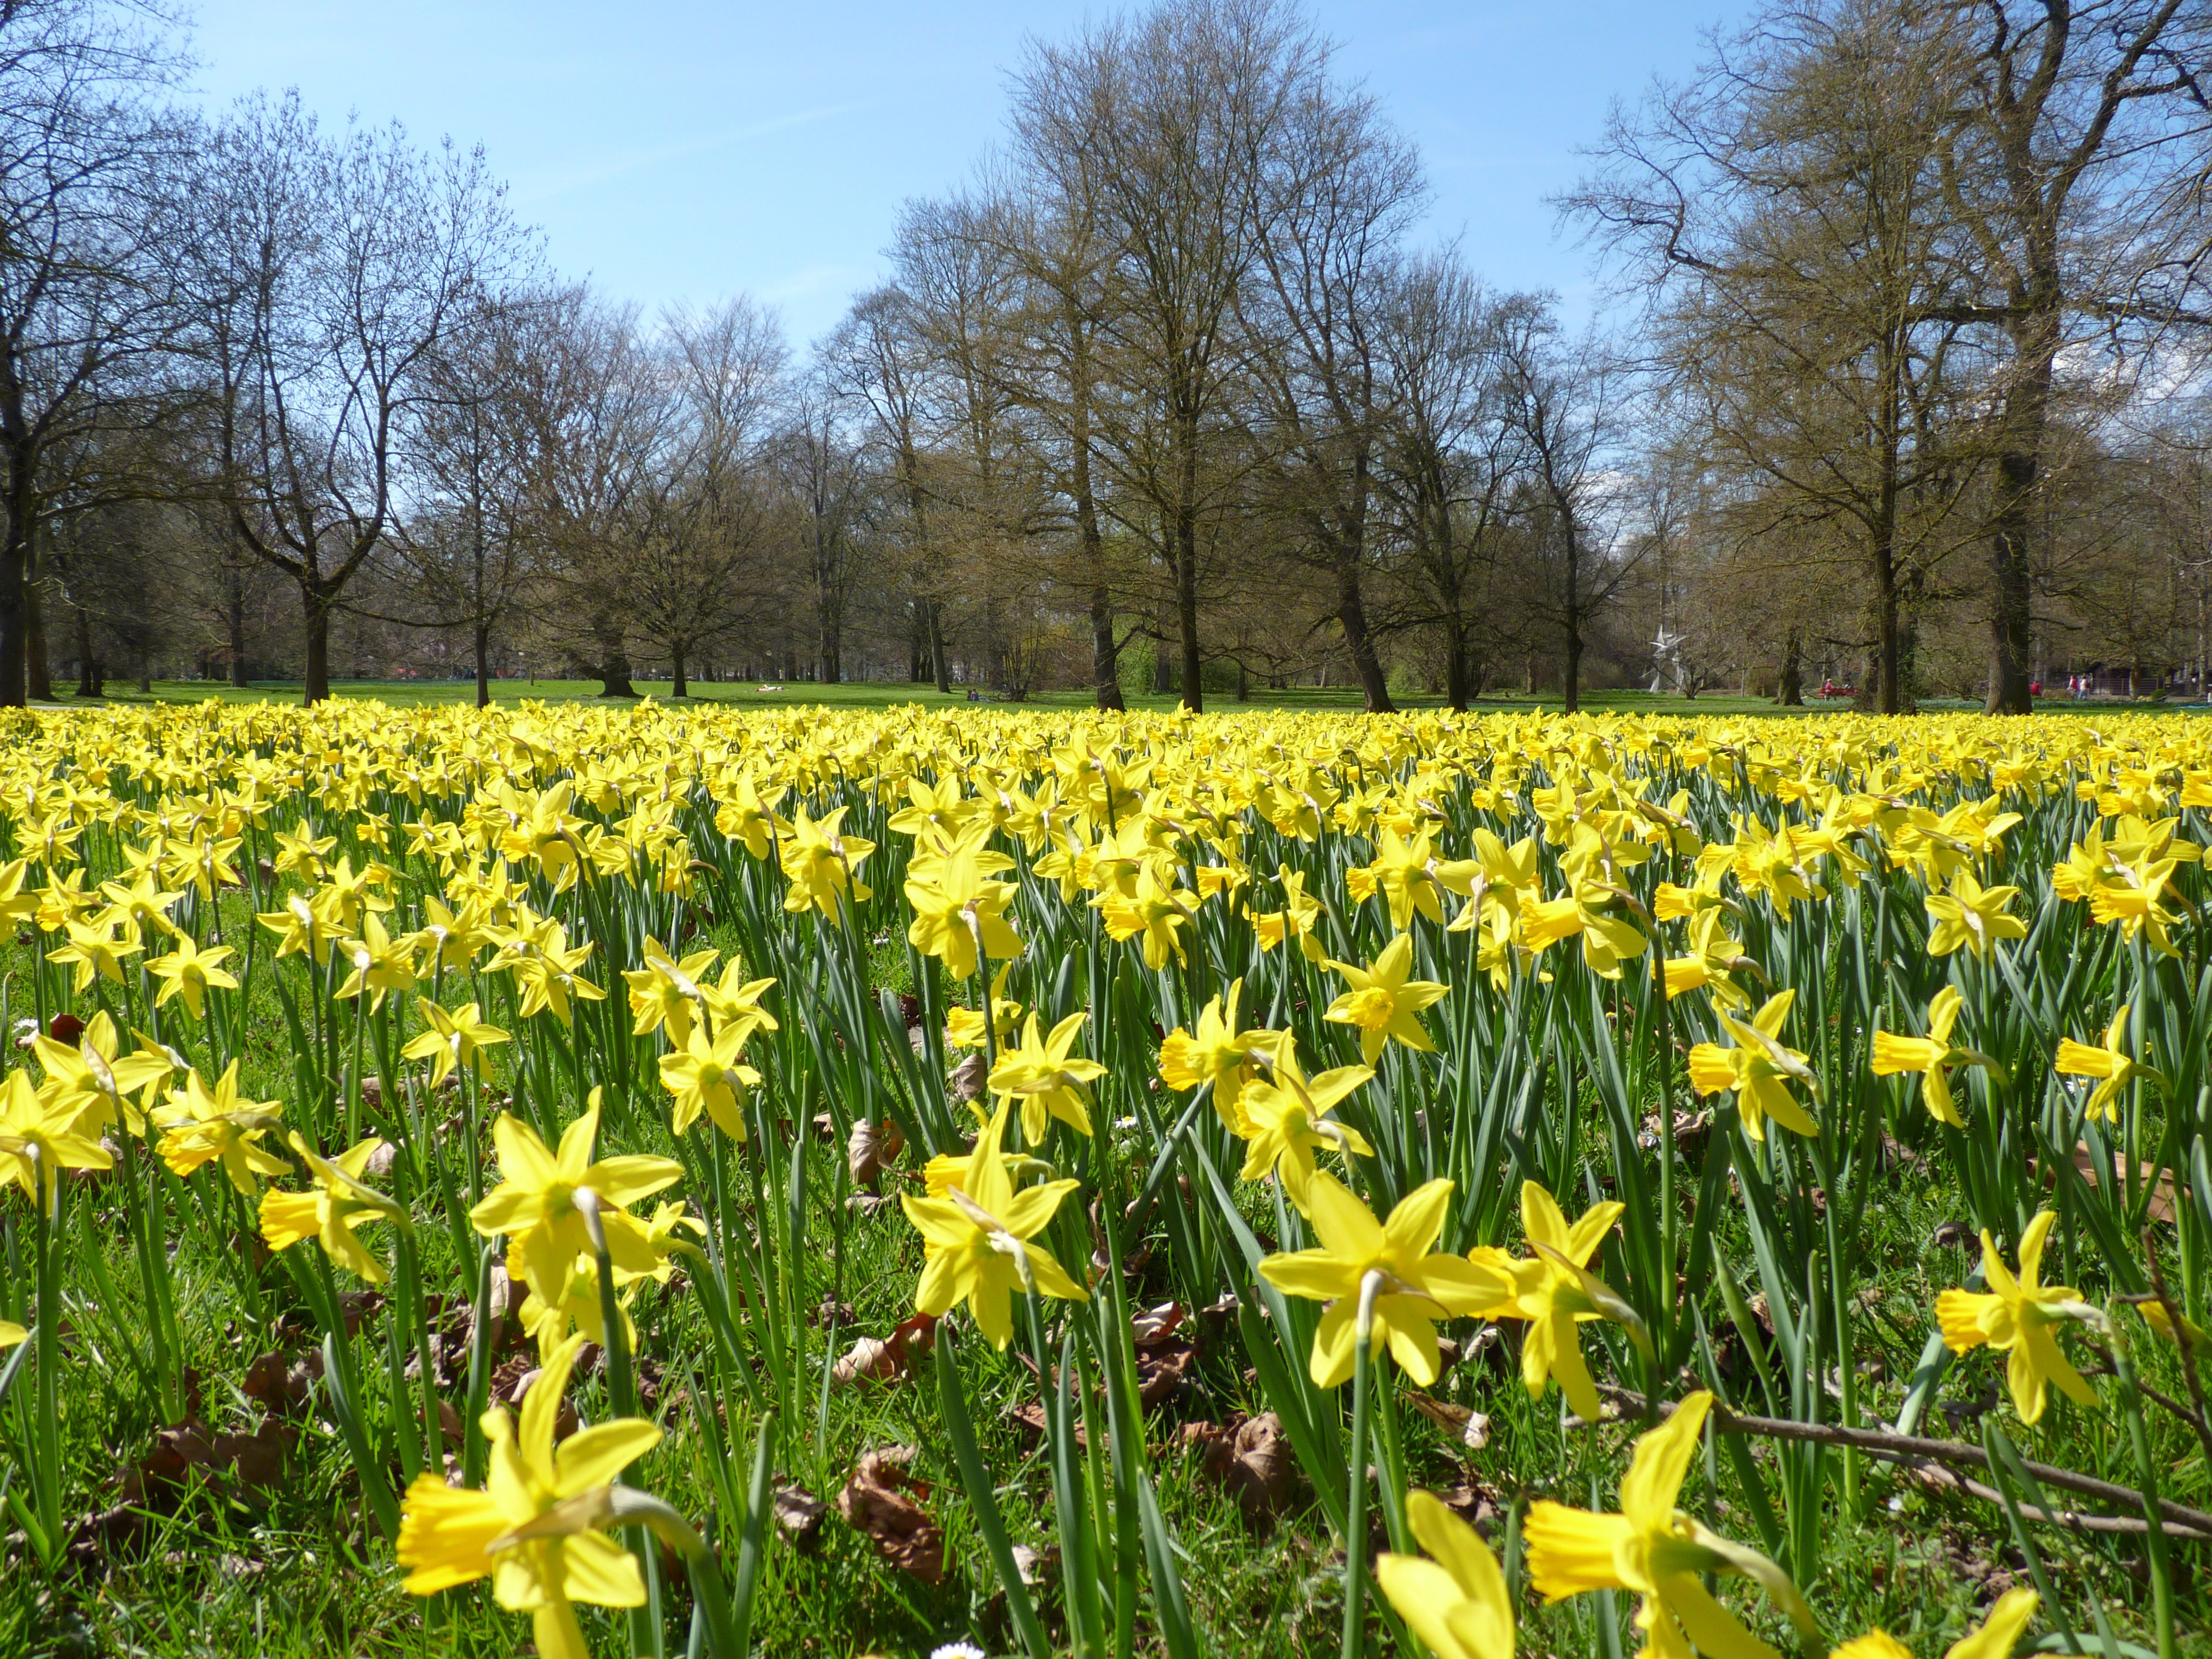
blossom, plant, field, meadow, prairie, flower, bloom, spring, pasture, yellow, plain, wildflower, grassland, daffodils, narcissus, ulm, flowering plant, osterglocken, daffodil field, natural environment, land plant, diana meadow, friedrich sau